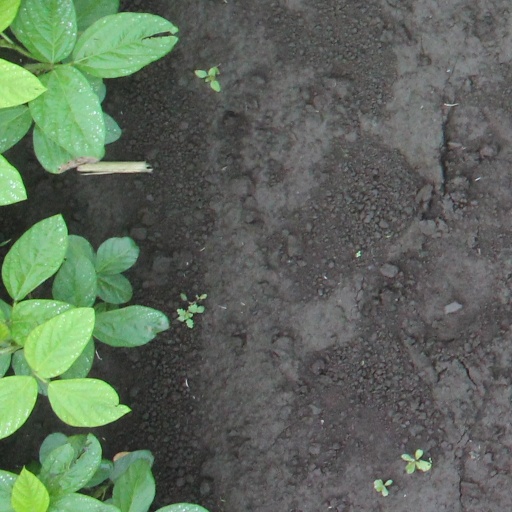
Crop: soybean